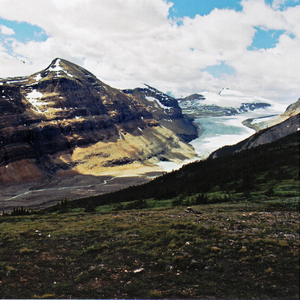
Le glacier Saskatchewan, en anglais : Saskatchewan Glacier, est un glacier situé dans le parc national de Banff, dans la province d'Alberta, au Canada, à quelque 120 km au nord-ouest de la ville de Banff, et peut être rejoint par le biais de la Icefields Parkway. Le glacier Saskatchewan est le plus important glacier faisant partie du champ de glace Columbia, qui se trouve le long du Continental Divide. Le glacier est une des sources primaires alimentant la rivière Saskatchewan Nord. Le glacier mesure environ 13 km de long et couvre une superficie de 30 km². En 1960, des mesures effectuées ont estimé son épaisseur à plus de 400 m à une distance de 8 km du front glaciaire. Entre 1893 et 1953, le glacier Saskatchewan a reculé d'une distance de 1 364 m, avec un recul moyen entre 1948 et 1953 de 55 m par an.